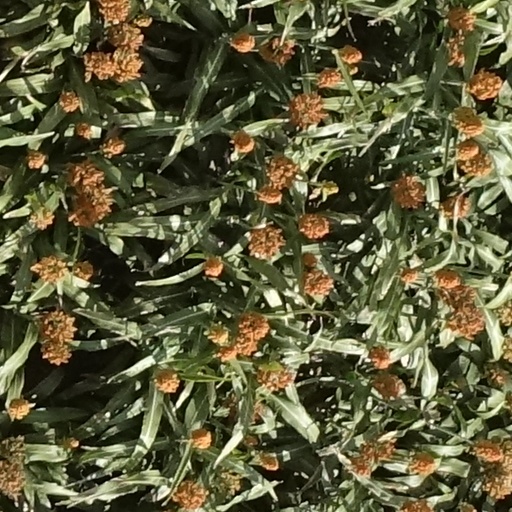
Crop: sorghum